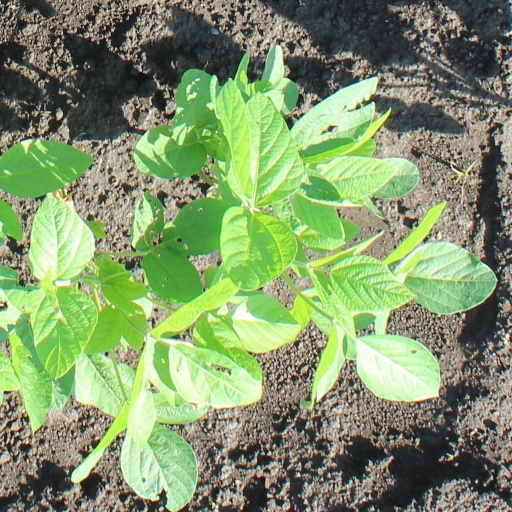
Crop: soybean